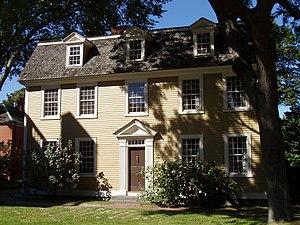
Salem est une ville située dans le comté d'Essex, dans le Massachusetts aux États-Unis. La plupart des gens associent la ville avec l'affaire des sorcières de Salem en 1692, aujourd'hui très exploitée sur le plan touristique, même si les accusées vivaient en réalité à proximité, à Salem Village, lieu où les événements se déroulèrent. Par contre, la majorité de la procédure judiciaire et le procès lui-même eurent lieu à Salem en mai 1692.